Don Werner

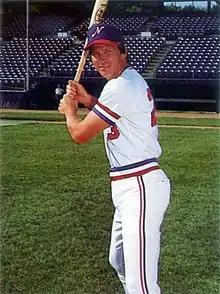
Werner with the Nashville Sounds in 1985

Donald Paul Werner (born March 8, 1953) is an American former Major League Baseball catcher. He played during seven seasons at the major league level, playing for the Cincinnati Reds and Texas Rangers. In 1978, the Reds starting catcher, Johnny Bench, sat out 20 plus games with an injury which gave Don a starting role. On June 16 of the same year he caught the only no-hitter of Hall of Famer Tom Seaver's career. He was drafted by the Reds in the 5th round of the amateur draft after graduating from Appleton East High School. Werner played his first professional season with their Rookie League Gulf Coast Reds in 1971, and his last with Texas' Triple-A club, the Oklahoma RedHawks in .